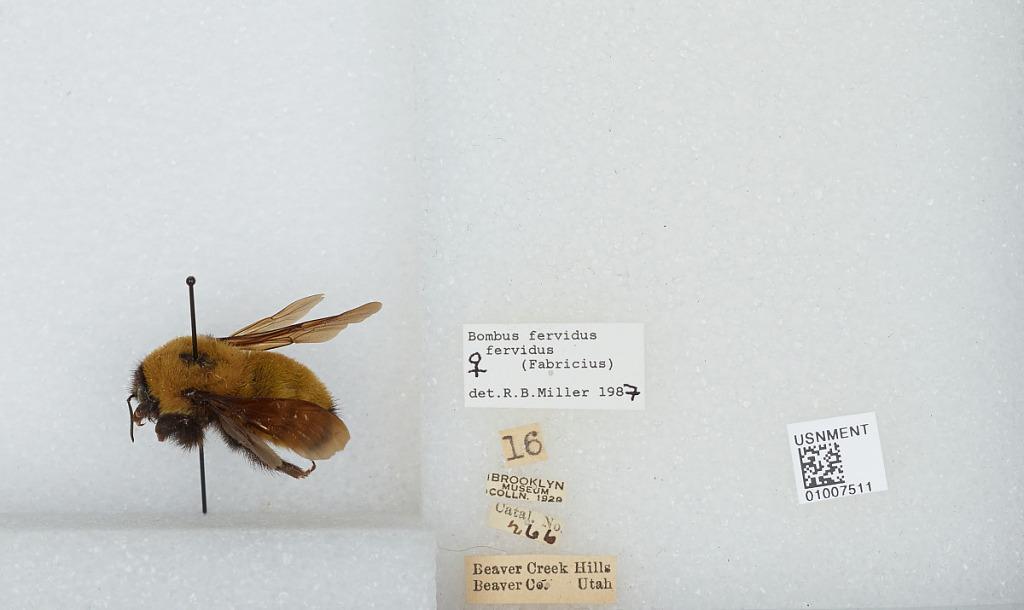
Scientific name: Bombus (Fervidobombus) fervidus fervidus (Fabricius)
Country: United States
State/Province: Utah
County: Beaver
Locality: Beaver Creek Hills
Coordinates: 38.2689, -112.552
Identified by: Miller, R. B.